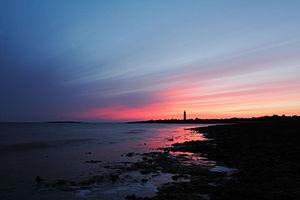
Vilsandi est une île d'Estonie, située dans la mer Baltique. Elle couvre une superficie approximative de 9 kilomètres carrés, et est le point le plus occidental habité du pays. L'île abrite le Parc national de Vilsandi.
Le parc national de Vilsandi est un parc national d'Estonie, situé sur les îles de Vilsandi, Loonalaid et d'autres petits îlots ainsi que sur la partie ouest de l'île de Saaremaa.